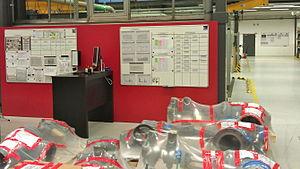
La méthode des 5 « S » est une technique de gestion japonaise visant à l'amélioration continue des tâches effectuées dans les entreprises. Élaborée dans le cadre du système de production de Toyota, elle tire son appellation de la première lettre de chacune de cinq opérations constituant autant de mots d'ordre ou principes simples :